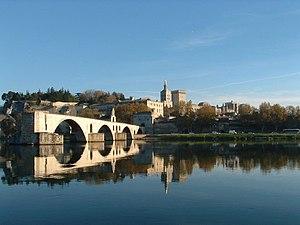
La Symphonie nᵒ 8, op. 362 sous titrée « Rhodanienne », est une œuvre pour orchestre du compositeur français Darius Milhaud. Elle a été composée en 1957 sur commande de l'Université de Californie. La création de la symphonie a été faite à Berkeley le 22 avril 1958 lors du Festival de l'Université de Californie.